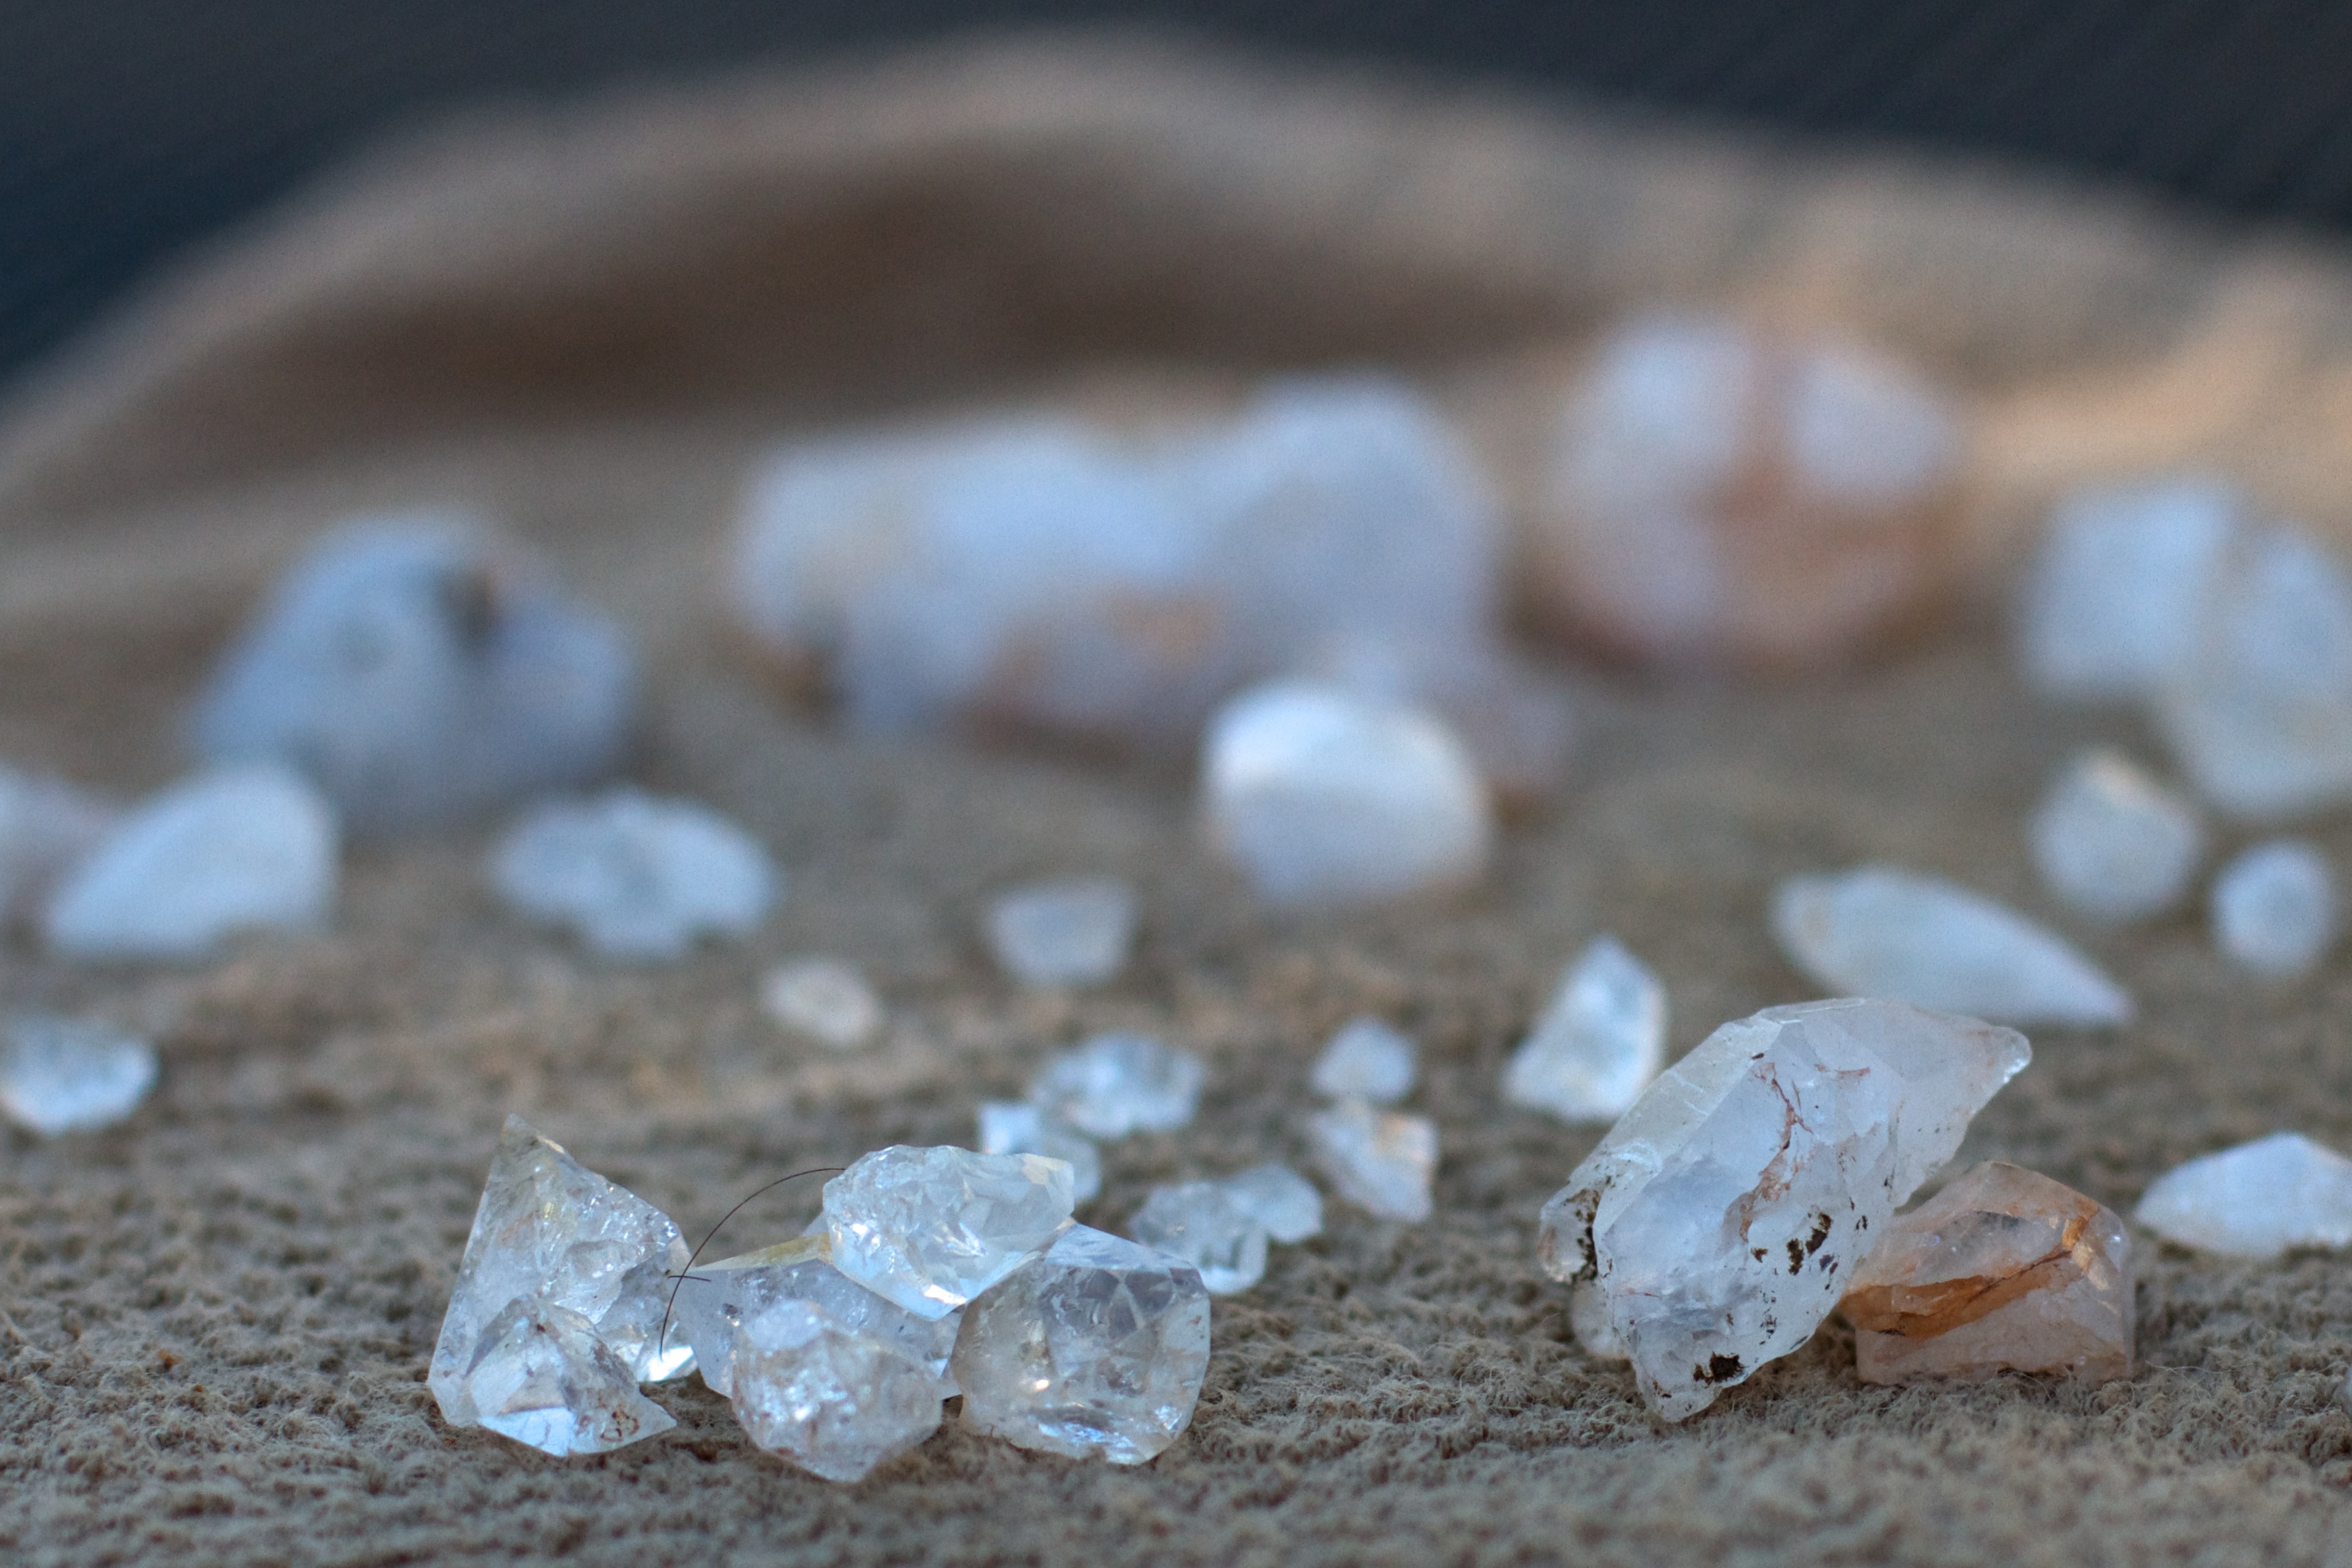
hand, sand, rock, leaf, food, material, seashell, close up, macro photography